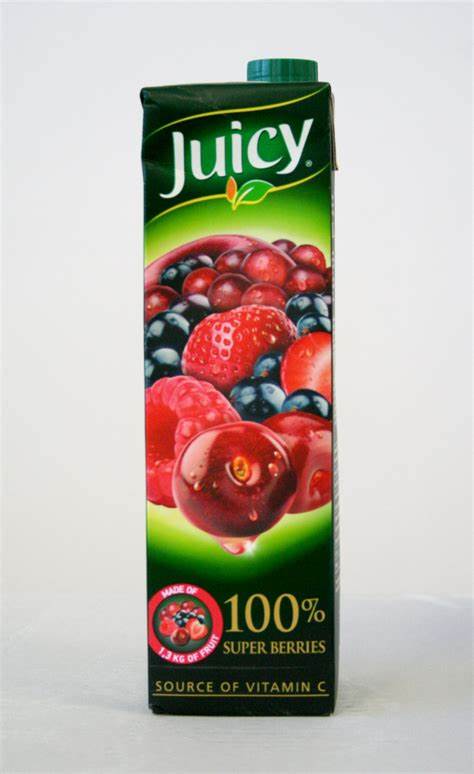
Waste category: cardboard